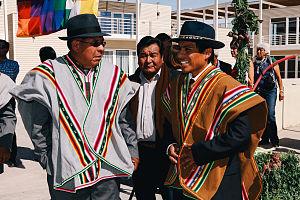
Les Aymaras désigne le peuple appelé également peuple Qolla, Kolla ou Colla, originaire de la région du lac Titicaca au croisement de la Bolivie, du Pérou, de l'Argentine et du Chili.